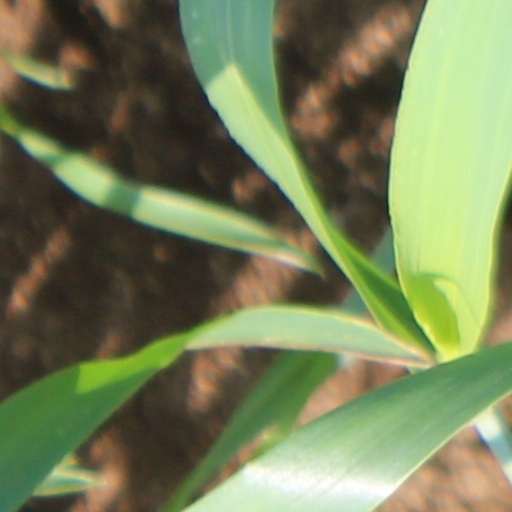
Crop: wheat